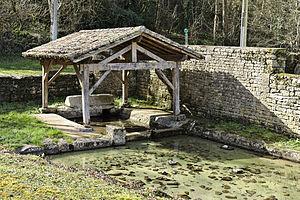
Lavoir de la Cure, La Cure, Mazières-sur-Béronne, Deux-Sèvres, Poitou-Charentes, France
Mazières-sur-Béronne est une commune déléguée de Melle dans le centre-ouest de la France située dans le département des Deux-Sèvres en région Nouvelle-Aquitaine.